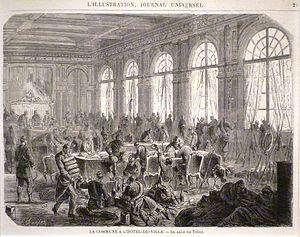
Exposition La Commune de Paris à l'Hôtel de Ville de Paris (18 mars - 28 mai 2011) - La salle du Trône de l'Hôtel de Ville - Gravure d'Alfred Darjou pour L'Illustration du 15 avril 1871.